Starks, Maine

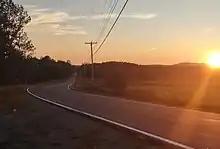
landscape photo of Starks ME Coordinates:

Starks is a town in Somerset County, Maine, United States. The town was named after General John Stark of the Revolutionary War. The population was 593 at the 2020 census.